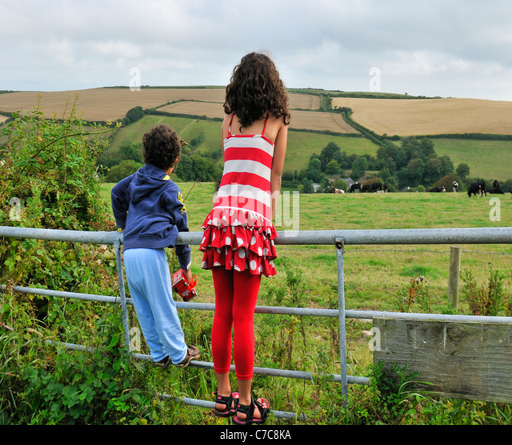
children on the fence looking at cattle .